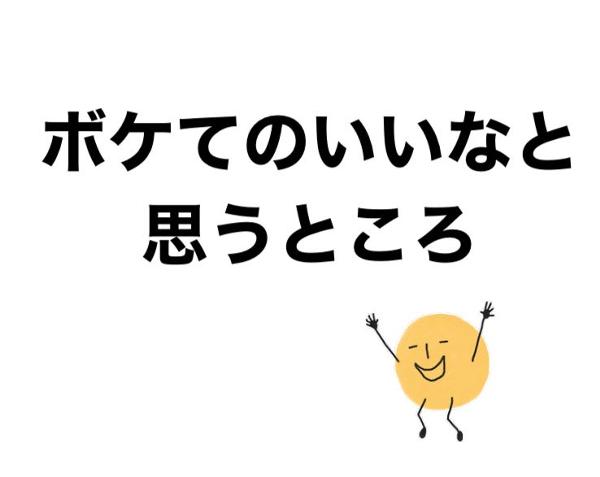
回答: しっかり通報機能          があるがエ○画像           とかは、団結力で何日かある